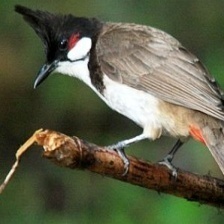
Species: RED WISKERED BULBUL
Scientific name: PYCNONOTUS JOCOSUS